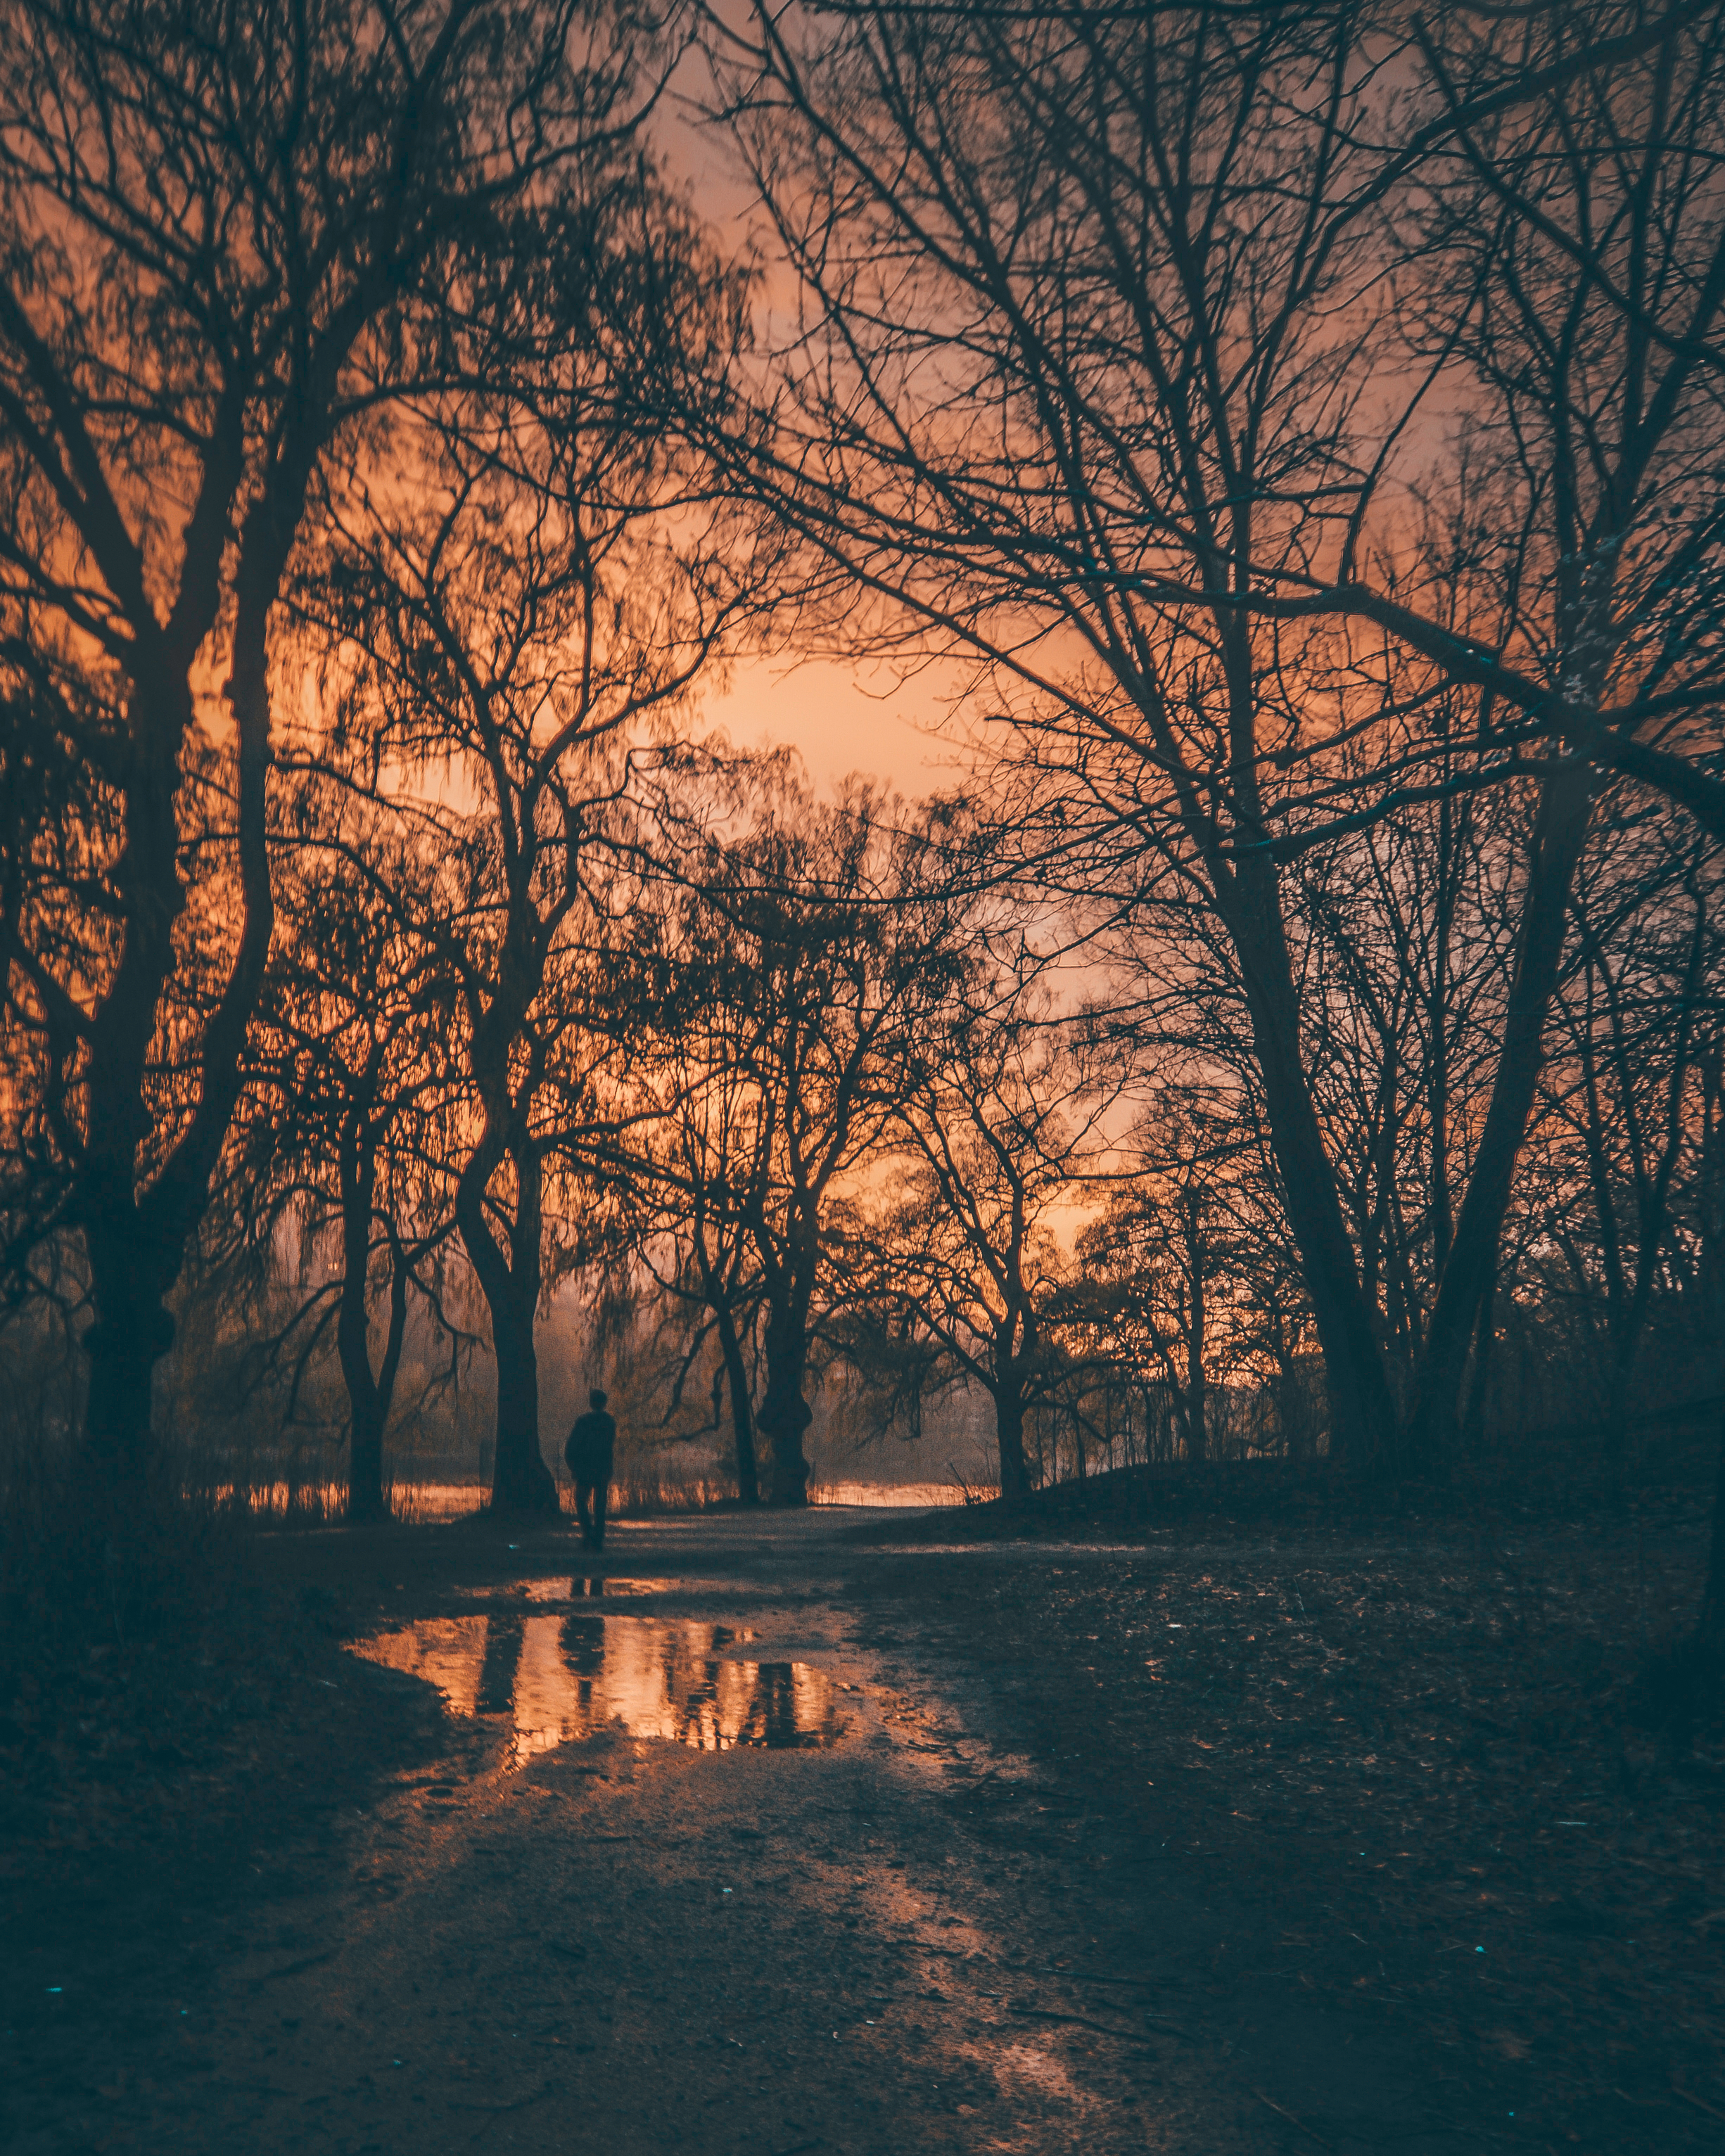
landscape, tree, nature, branch, cloud, plant, sun, sunrise, sunset, mist, sunlight, morning, leaf, lake, dawn, river, dusk, evening, reflection, autumn, season, atmospheric phenomenon, woody plant